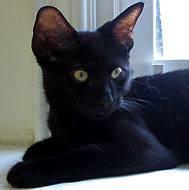
cat